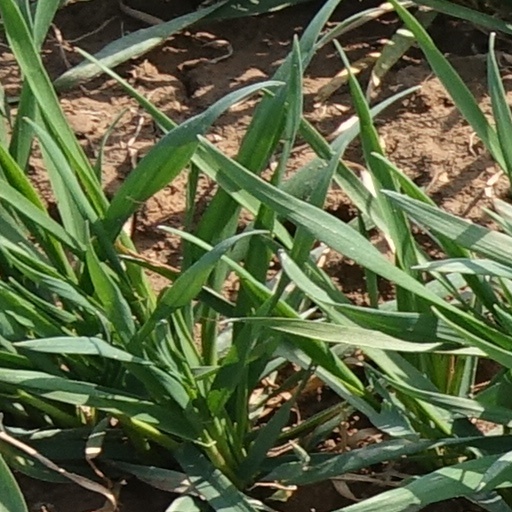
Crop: wheat